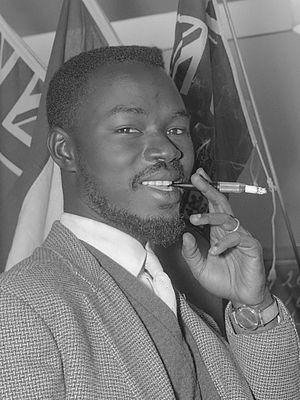
Baba Sy, né vers 1935 et mort le 20 août 1978 dans un accident de la route à Dakar, est un joueur sénégalais de dames, grand maître international et champion du monde entre 1963 et 1964.